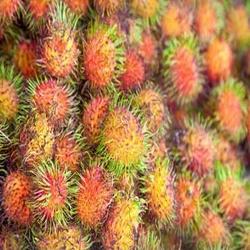
Label: Rambutan